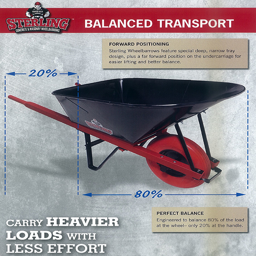
lift more weight with less effort with this wheelbarrow